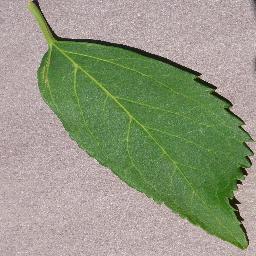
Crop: cherry
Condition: (including_sour)_healthy